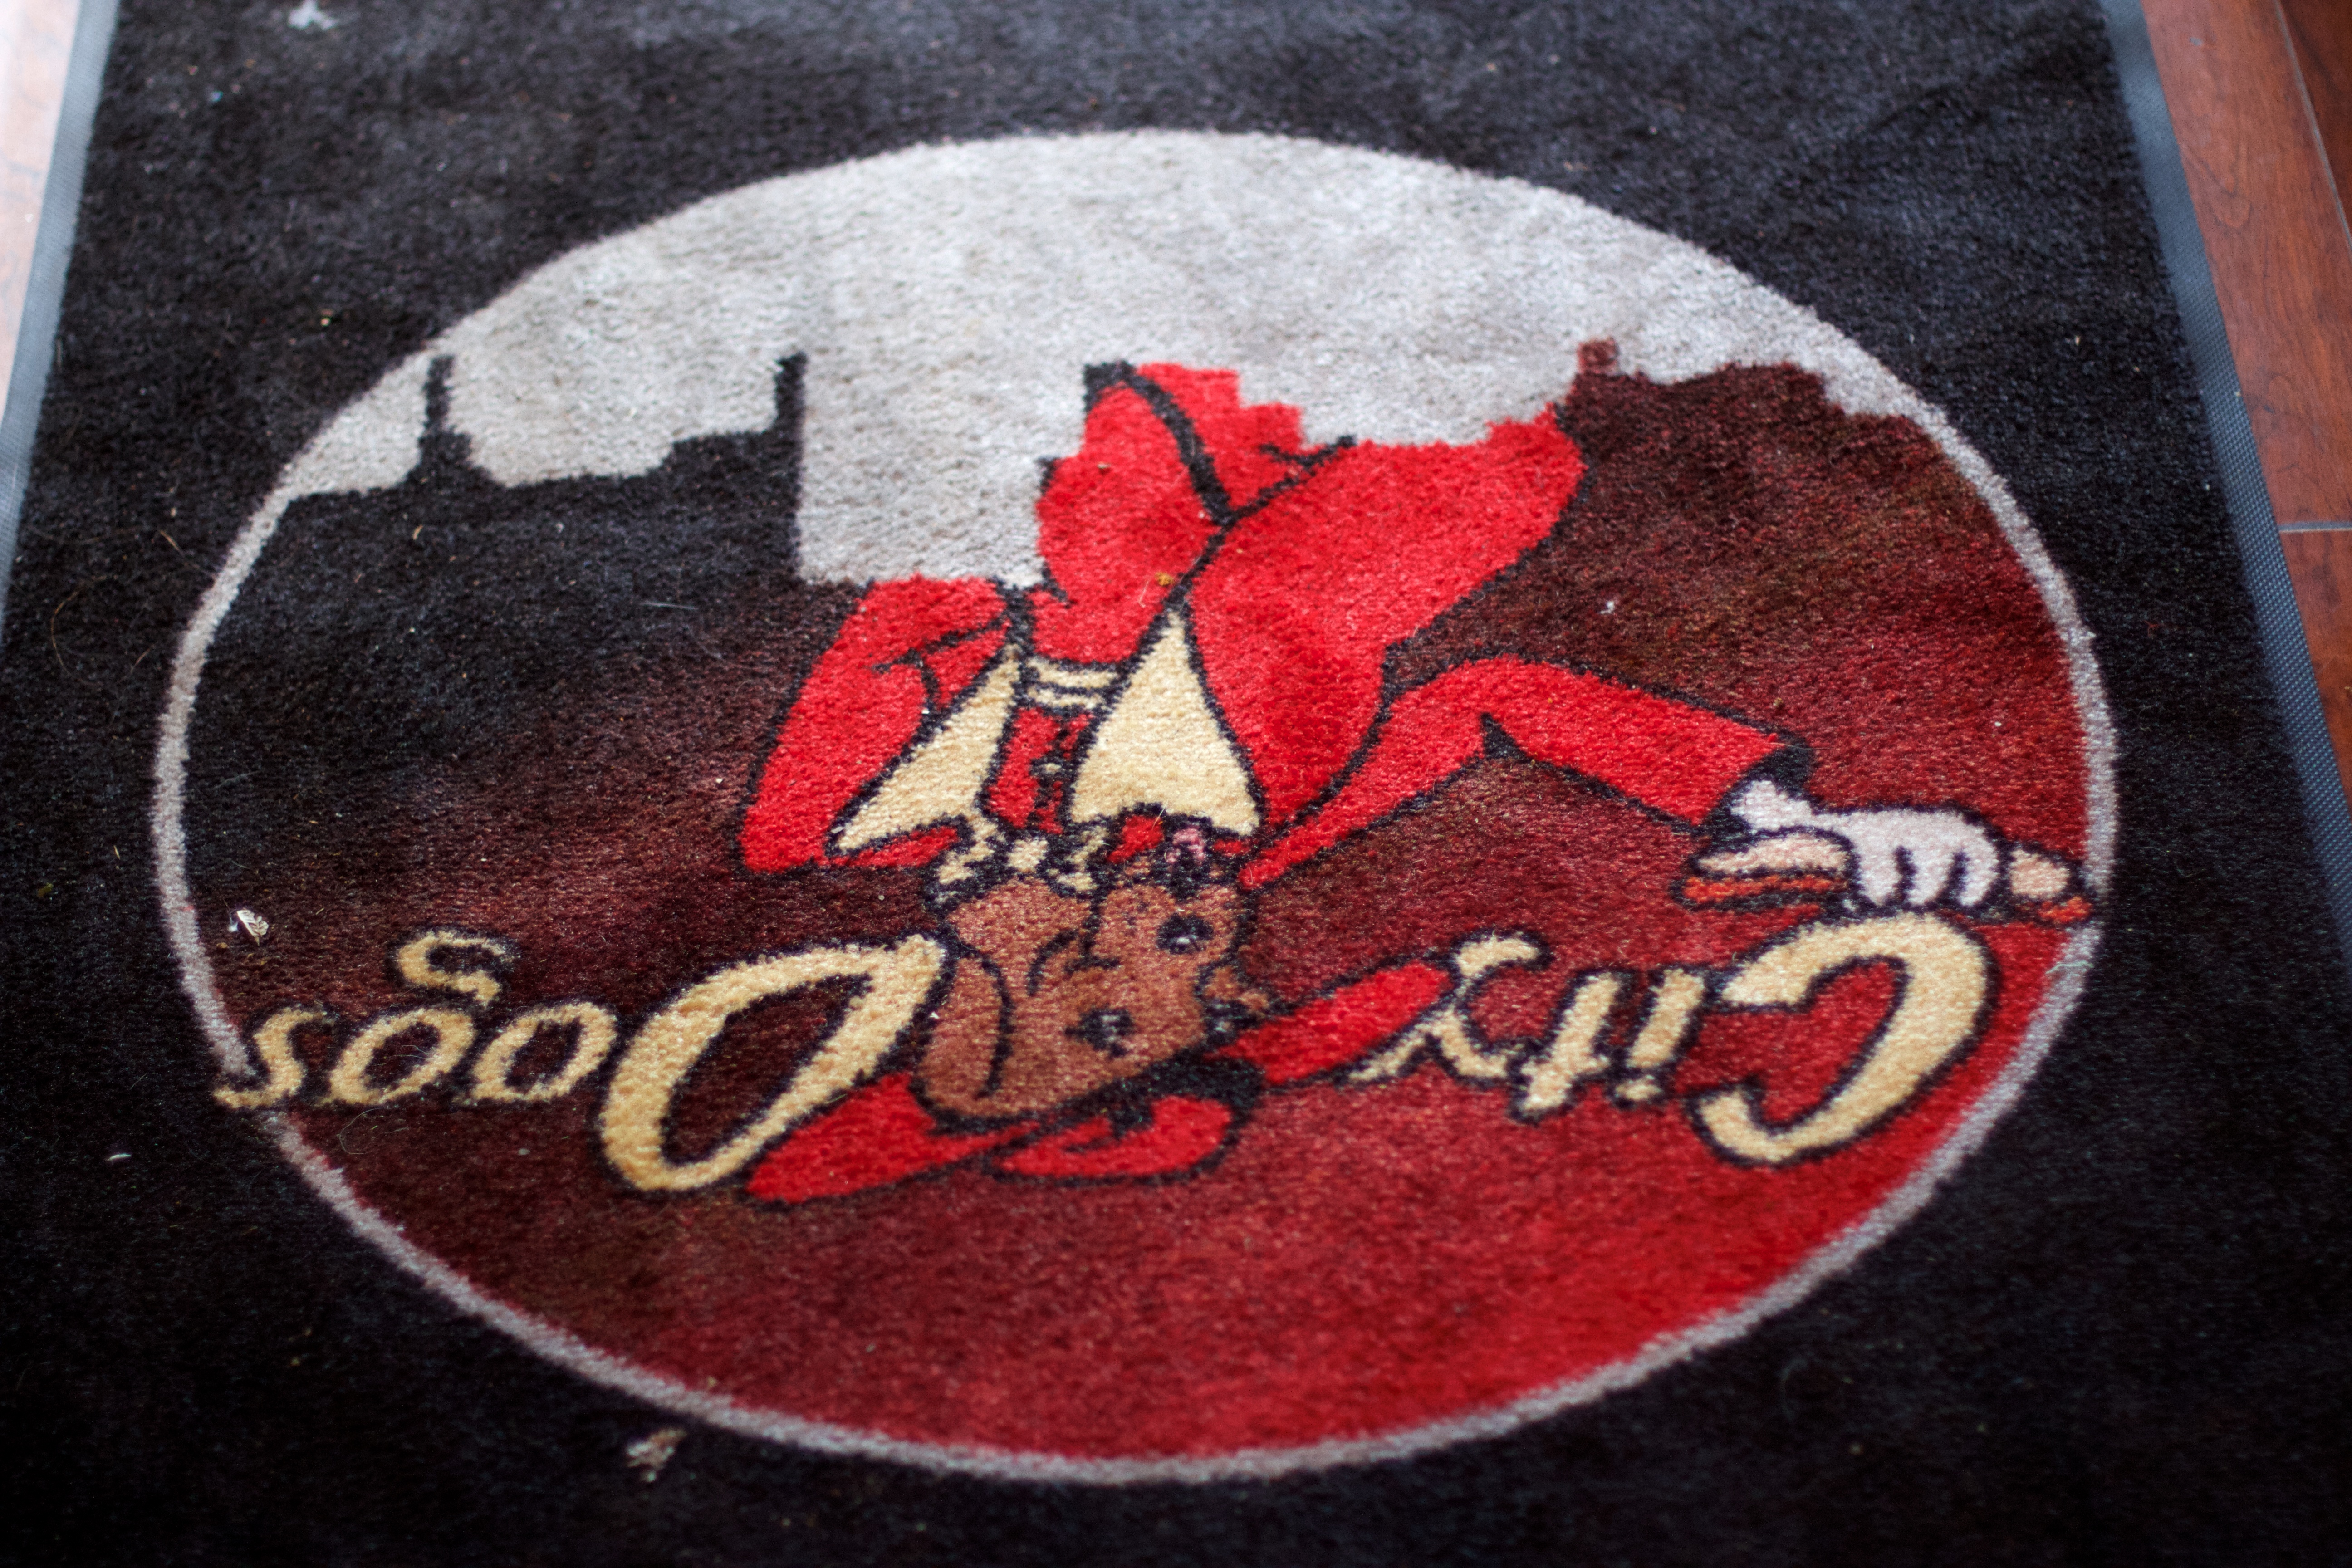
red, art